1943 All-Ireland Senior Football Championship final

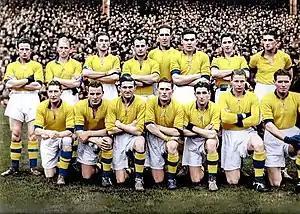
The Roscommon team that won the competition

The 1943 All-Ireland Senior Football Championship final was the 56th All-Ireland Final and the deciding match of the 1943 All-Ireland Senior Football Championship, an inter-county Gaelic football tournament for the top teams in Ireland.